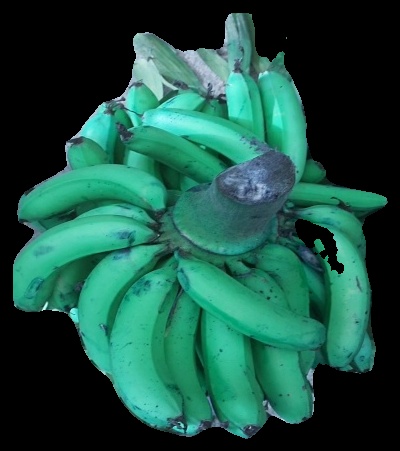
Variety: pachbale
Grade: grade3